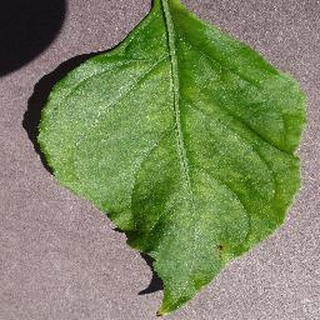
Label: healthy_bell_pepper